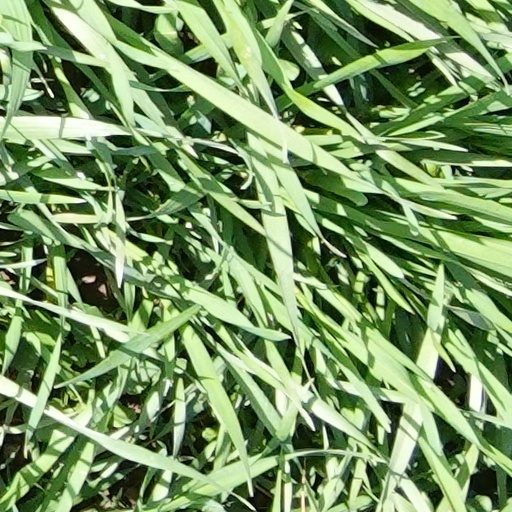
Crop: wheat